Royal Hippodrome Theatre

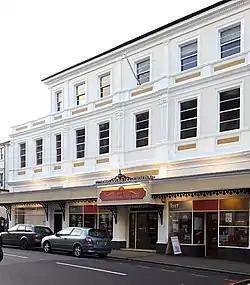

The Royal Hippodrome Theatre is a theatre in Eastbourne which dates back to 1883, making it the oldest theatre in the town. It was designed and built for the theatre manager and impresario George Beaumont Loveday by the eminent theatre architect C J Phipps. The venue has been host to one of the longest running summer seasons in the country for several years, opening in April and closing in October.